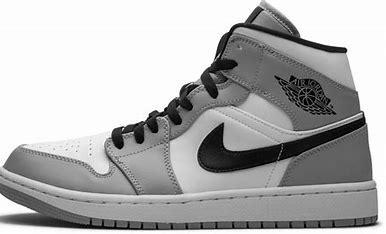
Brand: Jordan
Model: 1 Mid